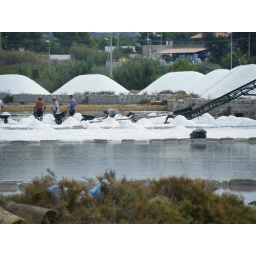
On the boat over to Mozza, off the coast of Trapani looking back at the salt pans. Sicily. Sept 2008